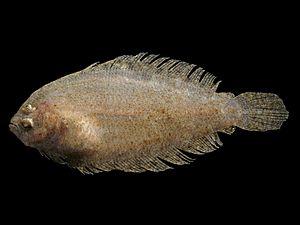
Une arnoglosse lanterne, prélevée sur le banc Oostdyck dans le sud de la Mer du Nord.
Arnoglossus est un genre de poissons plats marins appartenant à la famille des Bothidae.
L'arnoglosse lanterne ou fausse limande est une espèce de poissons benthiques appartenant à la famille des Bothidae.
Les Bothidae forment une famille de poissons plats. Certaines espèces sont connues sous le nom de fausse limande ou turbots.